Lourties-Monbrun

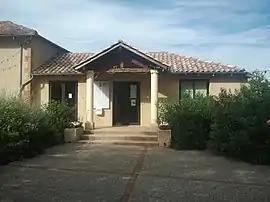
The town hall in Lourties-Monbrun

Lourties-Monbrun is a commune in the Gers department in southwestern France.